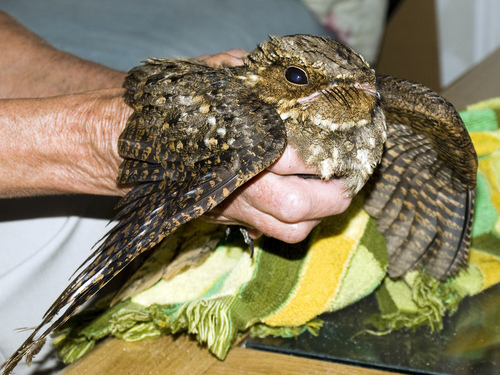
the bird has a large wingspan and is made of brown and tan speckled feathers.
a bird with a large head, tiny bill, and brown and orange spots covering its body.
this bird has a white eyering, a brown crown, and a brown throat.
this medium sized bird has large black eyes, brown and white speckled breast, white malar stripe, and black wings with brown dots on them.
this bird is brown and black in color with a very small beak, and brown eye rings.
this bird has wings that are brown and has round black eyesa bird with a pick bill, white and brown breast and brown and yellow secondaries.
this bird has wings that are brown and has a short bill
this bird has wings that are brown and has a short billa medium size bird with a small beak compared to its body.
Species: Chuck Will Widow